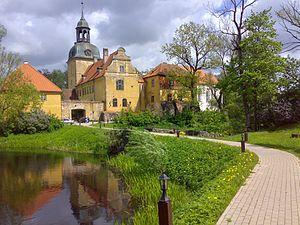
Straupe anciennement Lielstraupe est un village dans la Vidzeme en Lettonie. La commune est située sur les rives de la Brasla près de la route A3, à 70 km de Riga. C'est le centre administratif du Straupes pagasts situé dans le Pārgaujas novads. C'était autrefois une petite ville hanséatique de Livonie qui avait les privilèges de ville depuis 1374. Le blason de la commune de Straupe reprend en partie les armoiries des Rosen qui habitaient l'endroit en XIIIᵉ siècle. Le célèbre chimiste Paul Walden fut baptisé dans l'église de cette congrégation.